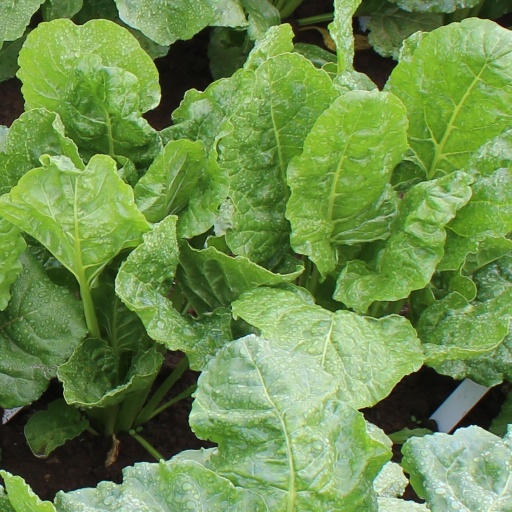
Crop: sugar beet